Ashland Plantation

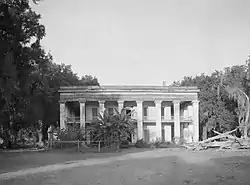
Front of Ashland.

Ashland Plantation, also known as the Belle Helene or Ashland-Belle Helene Plantation, is a historic building, built in 1841, that was a plantation estate and home of Duncan Farrar Kenner. Located in Darrow, Louisiana, in Ascension Parish. The manor house is an example of antebellum Greek Revival architecture.